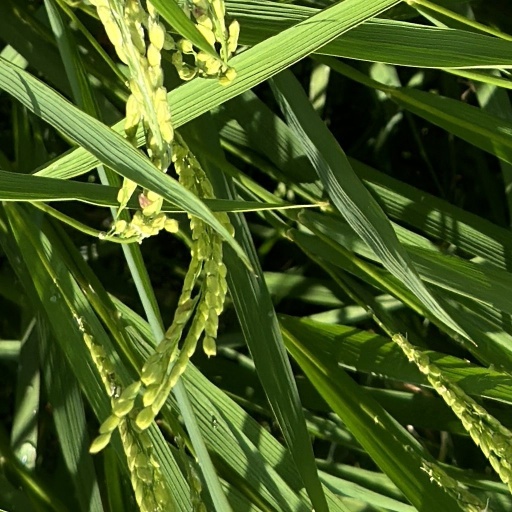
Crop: rice